Durgam Cheruvu Bridge

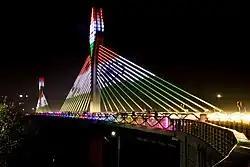
Long exposure shot of the bridge

The Durgam Cheruvu Cable Bridge is an extradosed bridge in Hyderabad, Telangana, India. The bridge is located near Inorbit Mall at Madhapur. The bridge connects Jubilee Hills with HITEC City and eases traffic congestion to Madhapur across Durgam Cheruvu. The bridge is supported by two 50-meter-tall towers, each with 13 pairs of steel cables connecting the tower to the bridge deck.